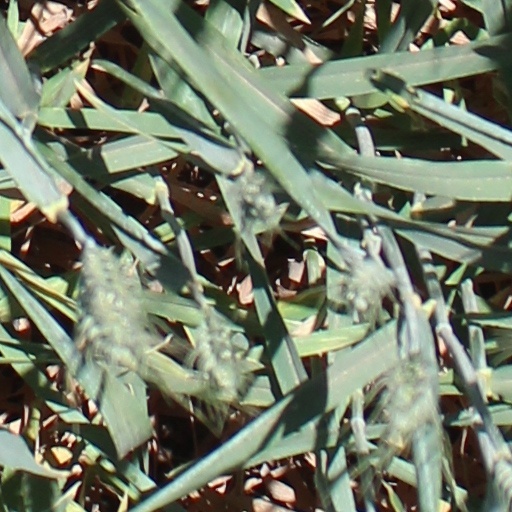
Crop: wheat